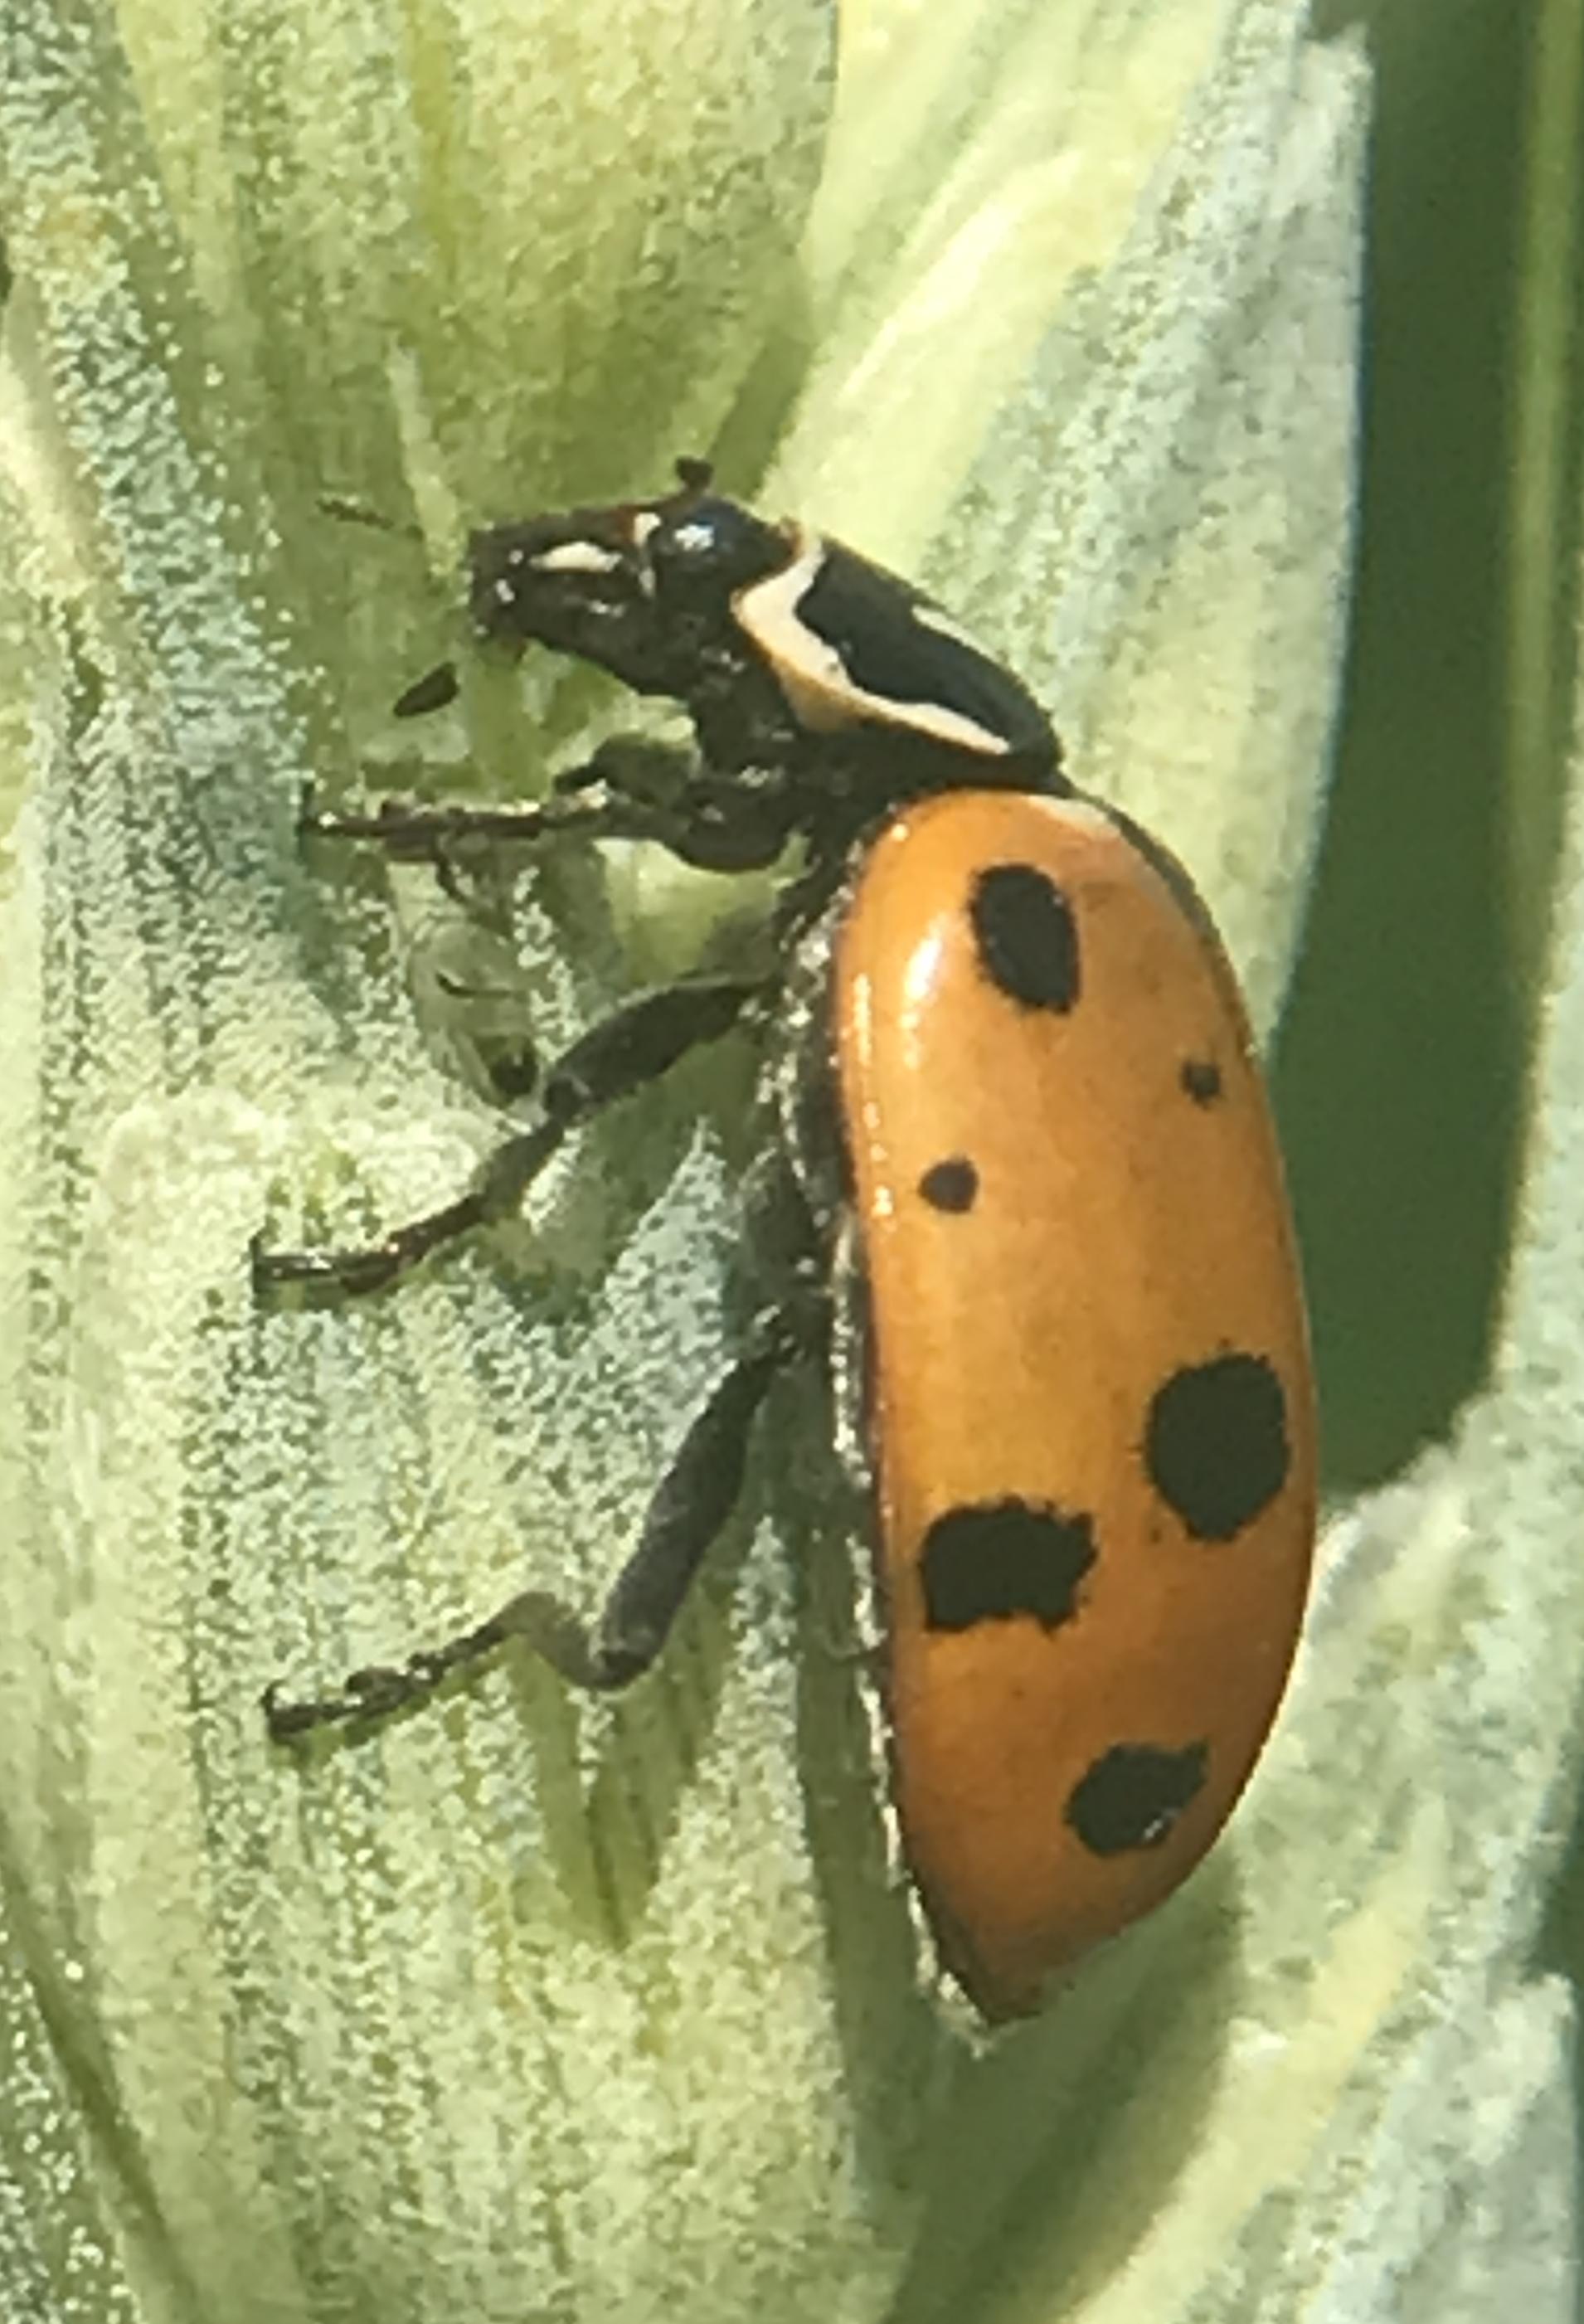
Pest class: predators